Nukunu language

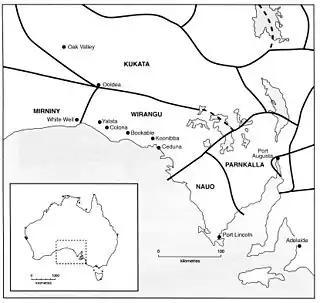
Aboriginal languages of South Australia

Nukunu is a Pama–Nyungan language, closely related to neighboring languages in the Miru cluster like Narungga, Kaurna, and Ngadjuri.